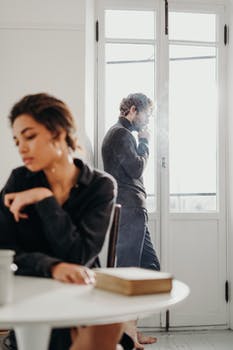
Label: No Watermark